Golf in India

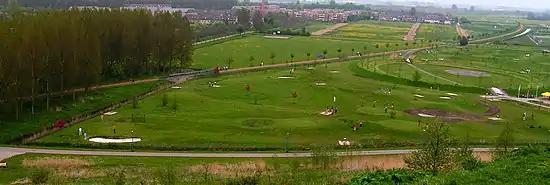
Pitch and putt; suitable for Urban India

Average annual revenues for both 9- and 18-hole courses range US$180,000–200,000 (excluding military courses) with some larger, more popular clubs reaching anywhere up to $800,000 per year.